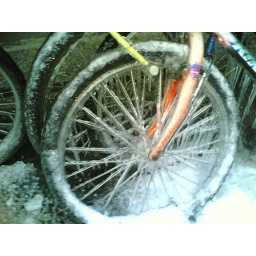
Never leave your bike outside under dripping water when it's just below zero!